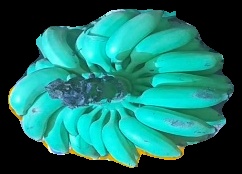
Variety: elakki-bale
Grade: grade2